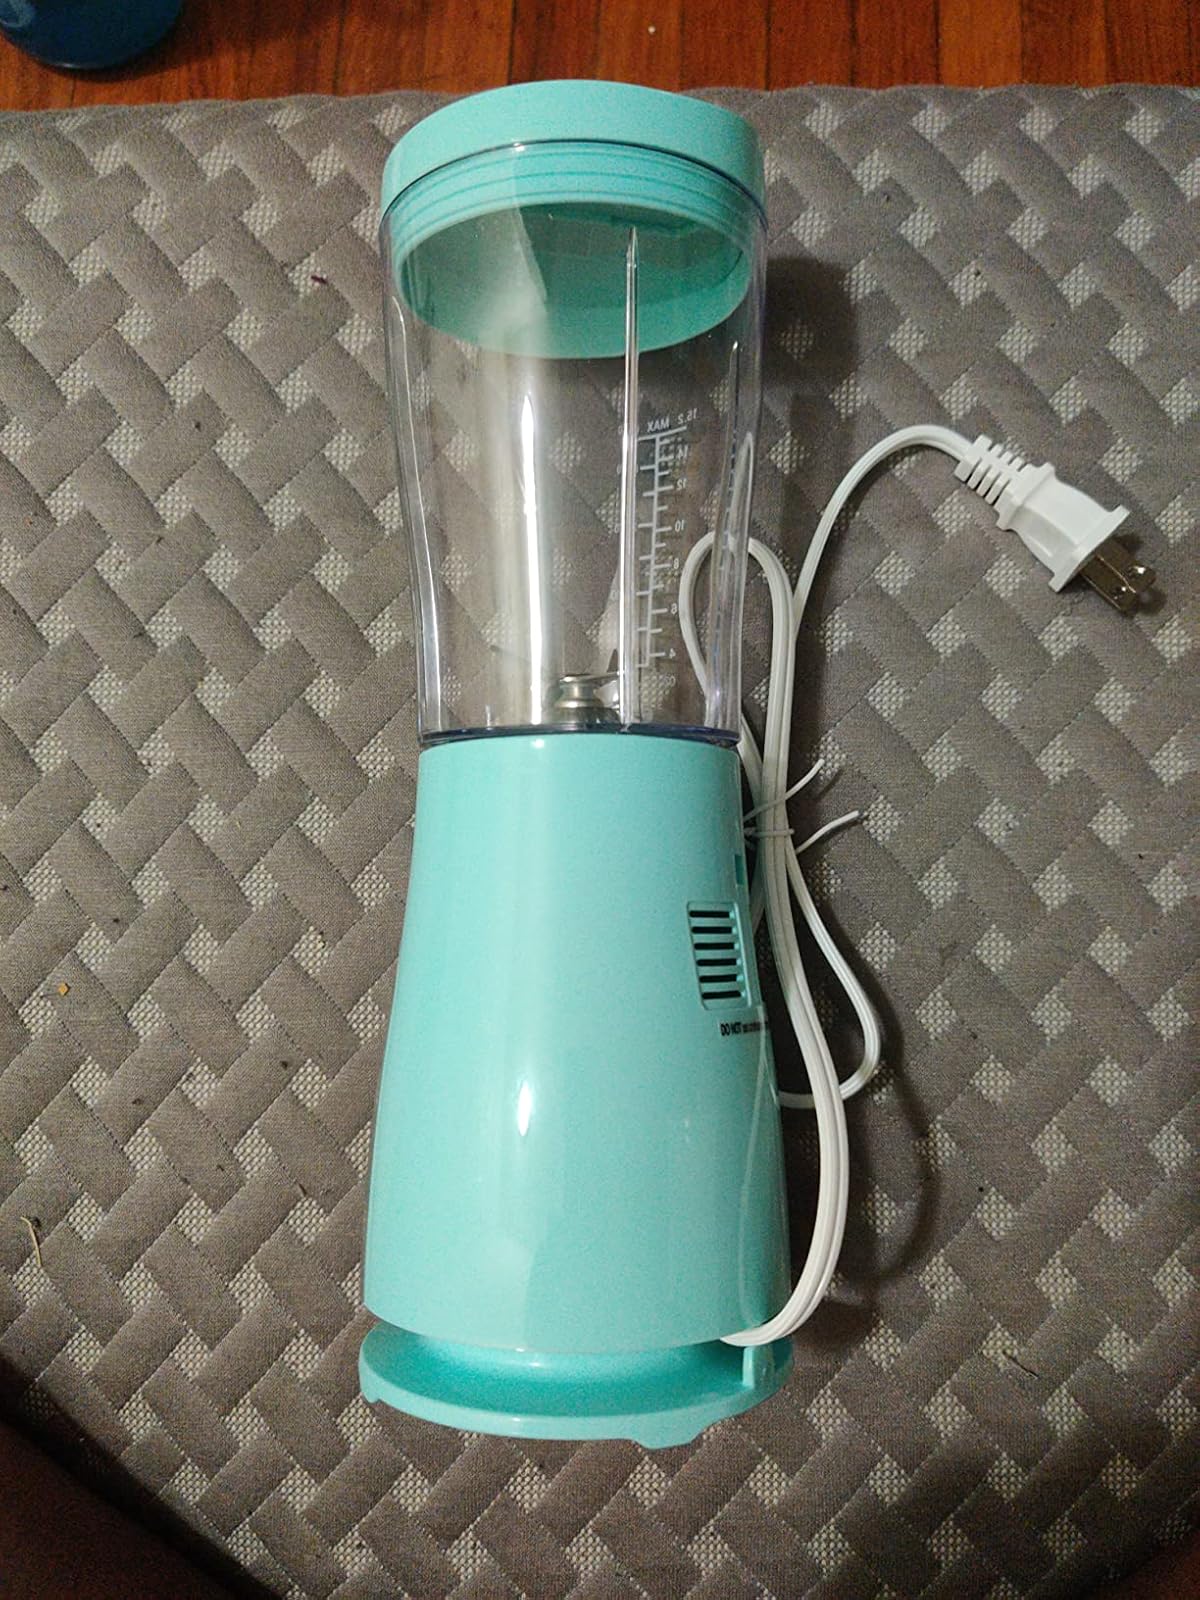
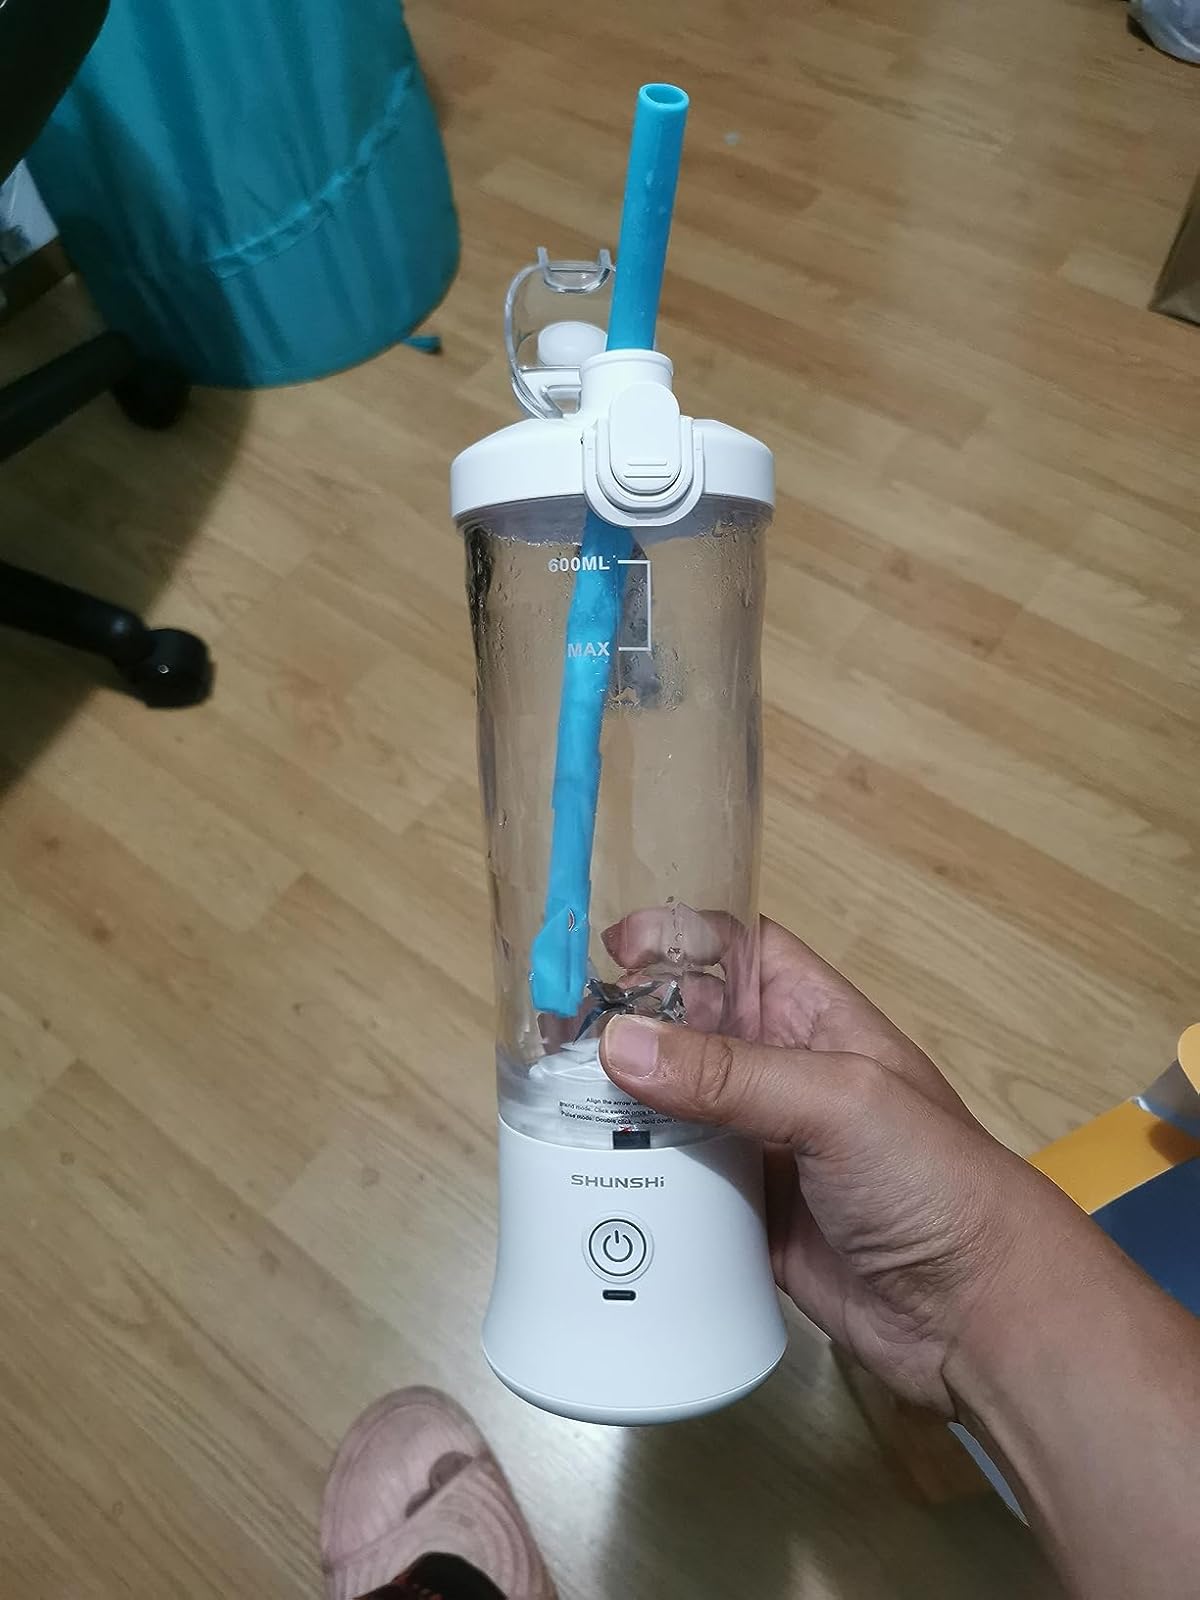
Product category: items_blender
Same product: no